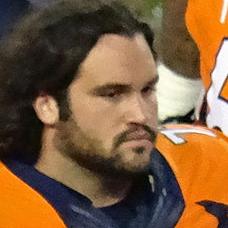
Age: 26